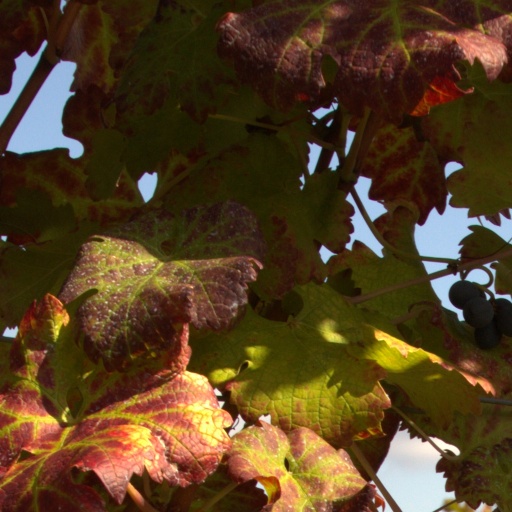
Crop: grape